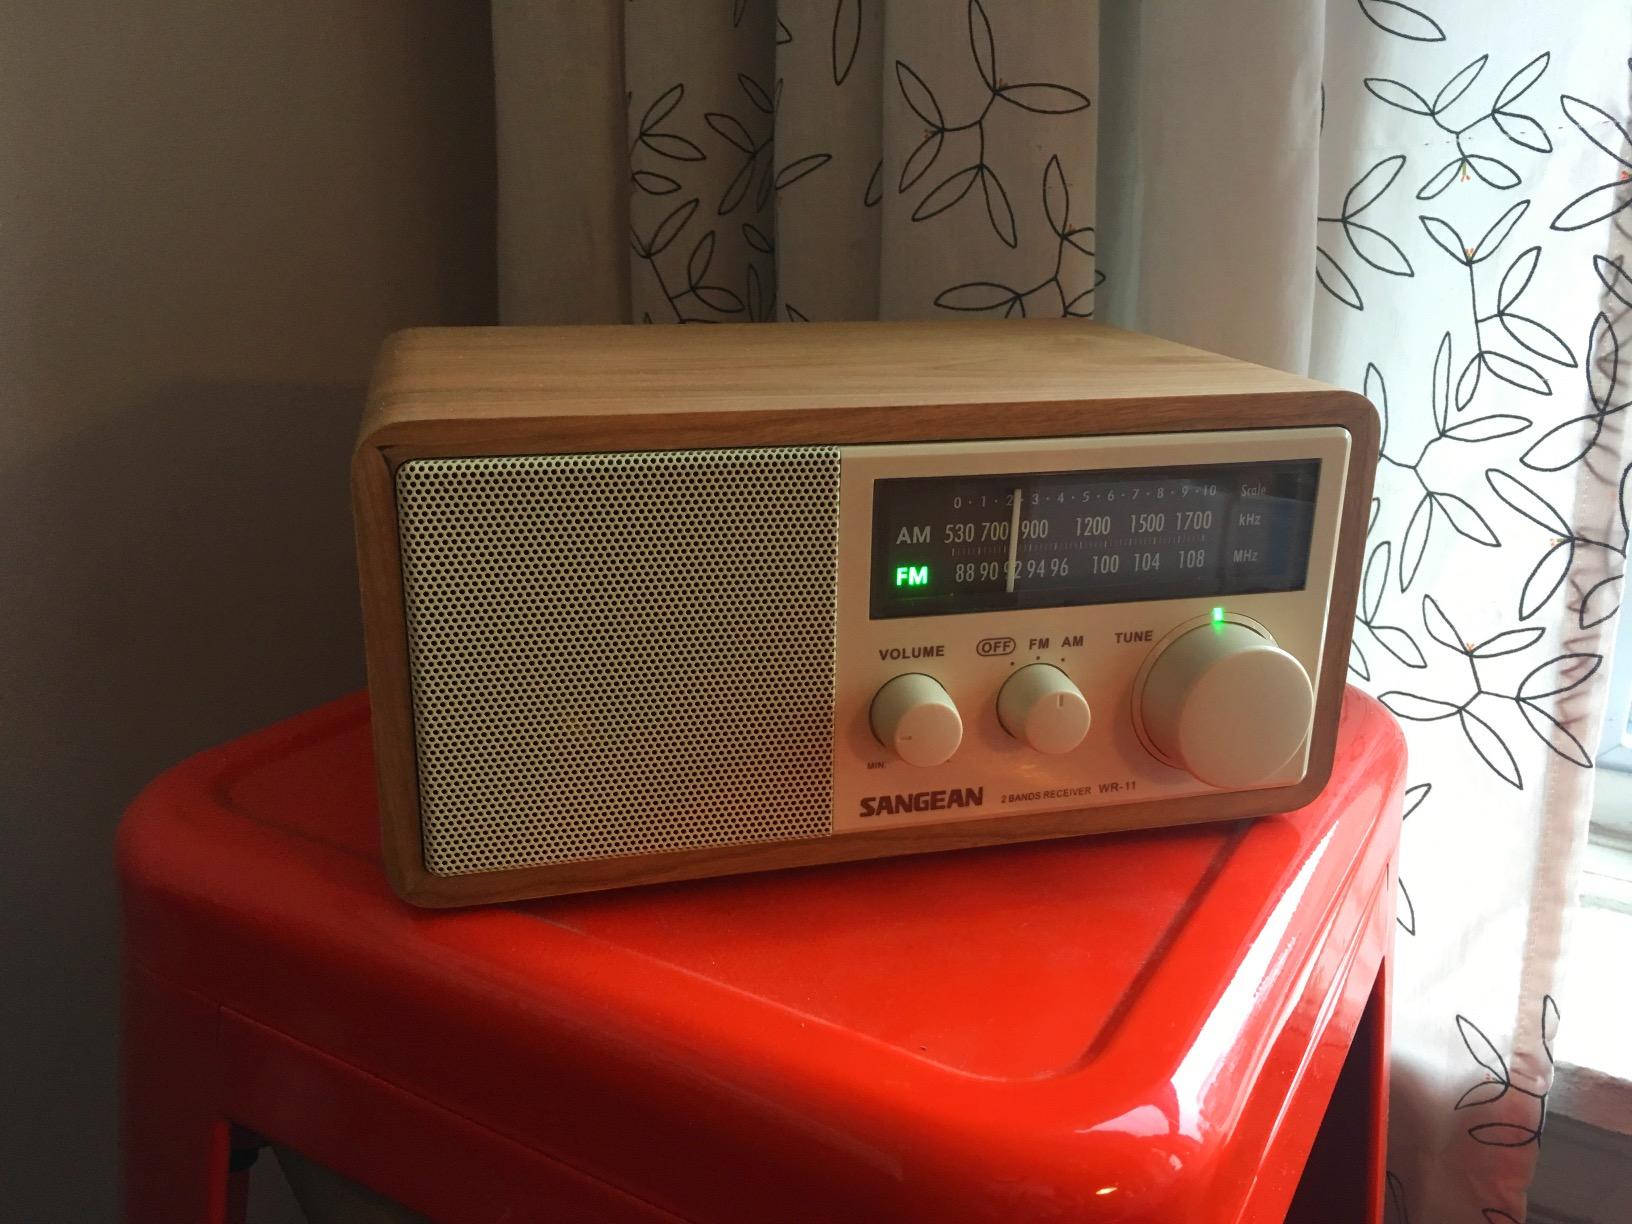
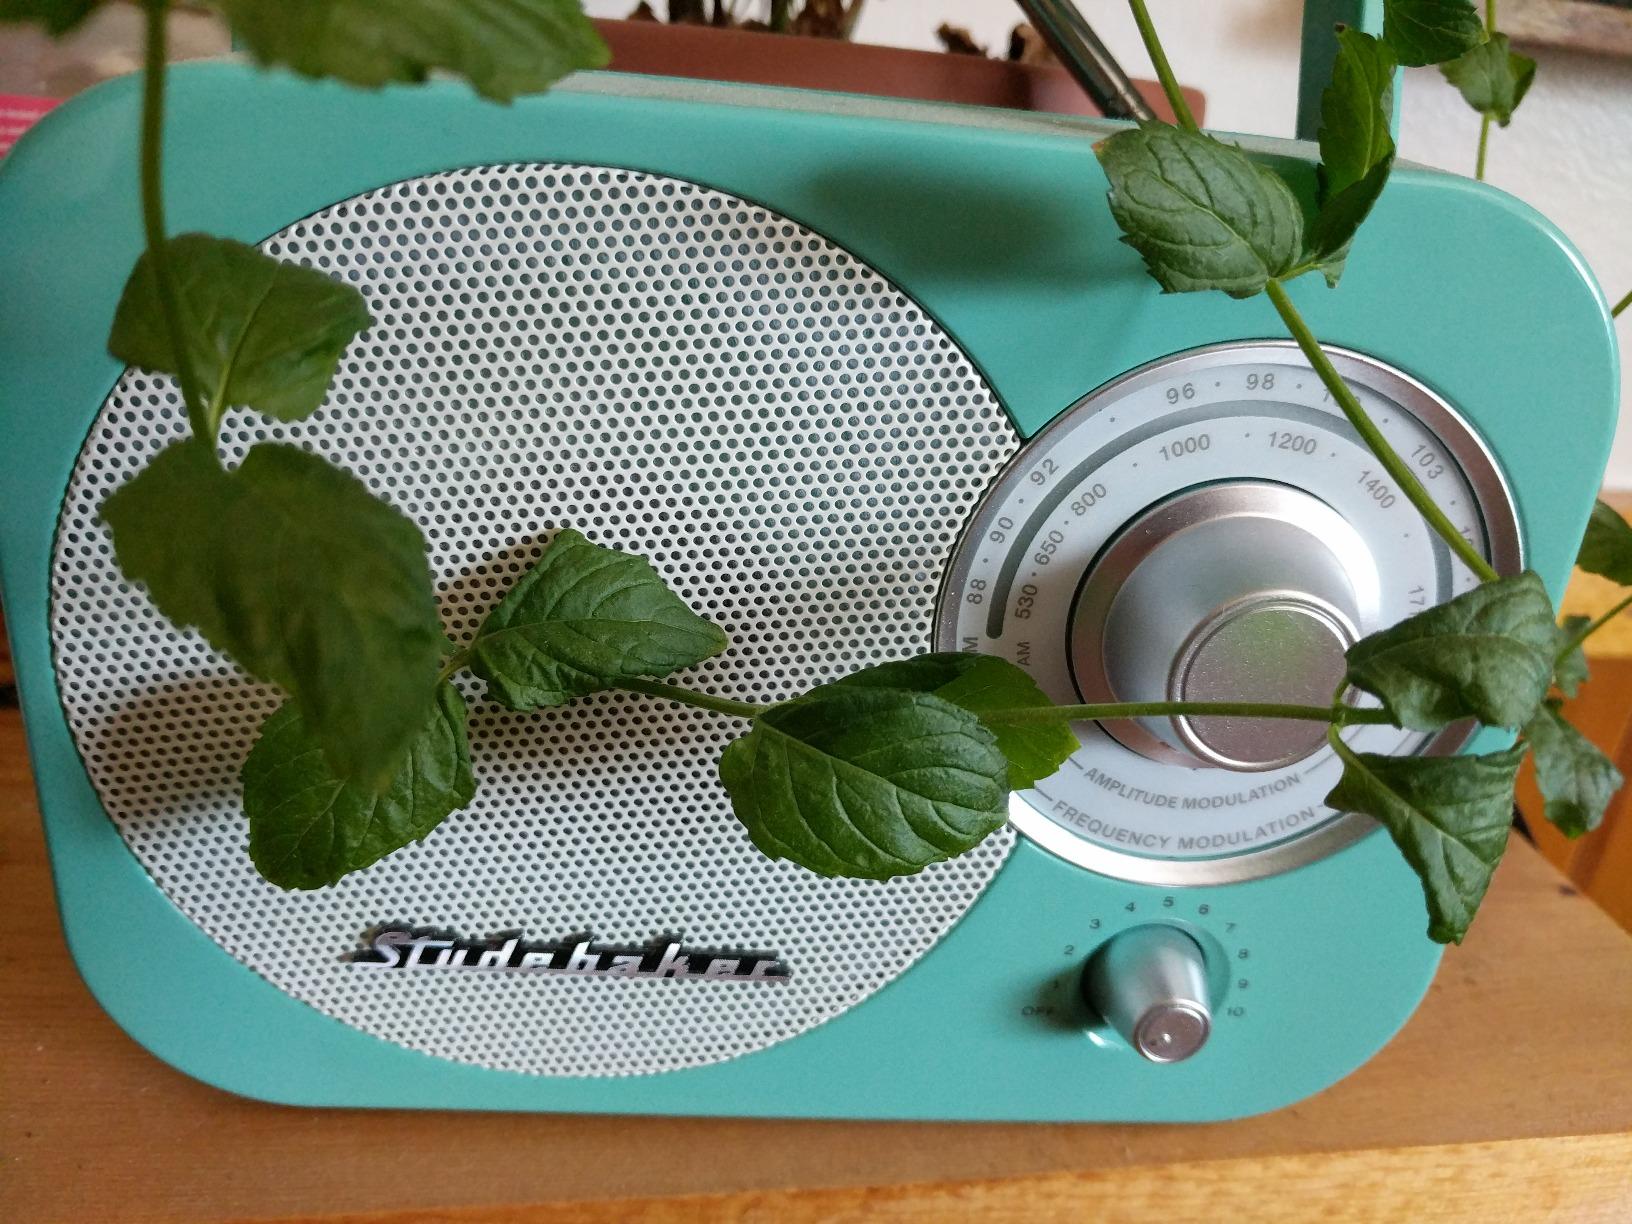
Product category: radio
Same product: no